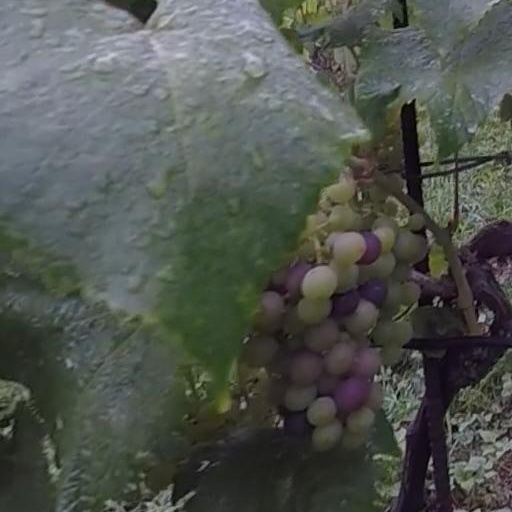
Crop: grape